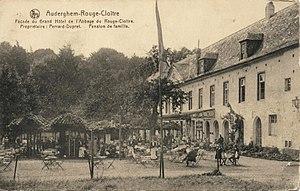
Façade du Grand hôtel de l'Abbaye du Rouge-Cloître à Auderghem. Propriétaire
L'abbaye du Rouge-Cloître porte le nom canonique abbaye Saint-Paul en Soignes. Ce fut d'abord un ermitage construit en 1366. Le prieuré fut édifié en 1374, sur un terrain concédé par la duchesse Jeanne de Brabant. Il fut affilié la même année à l’ordre des chanoines réguliers de saint Augustin par le prieuré de Groenendael.